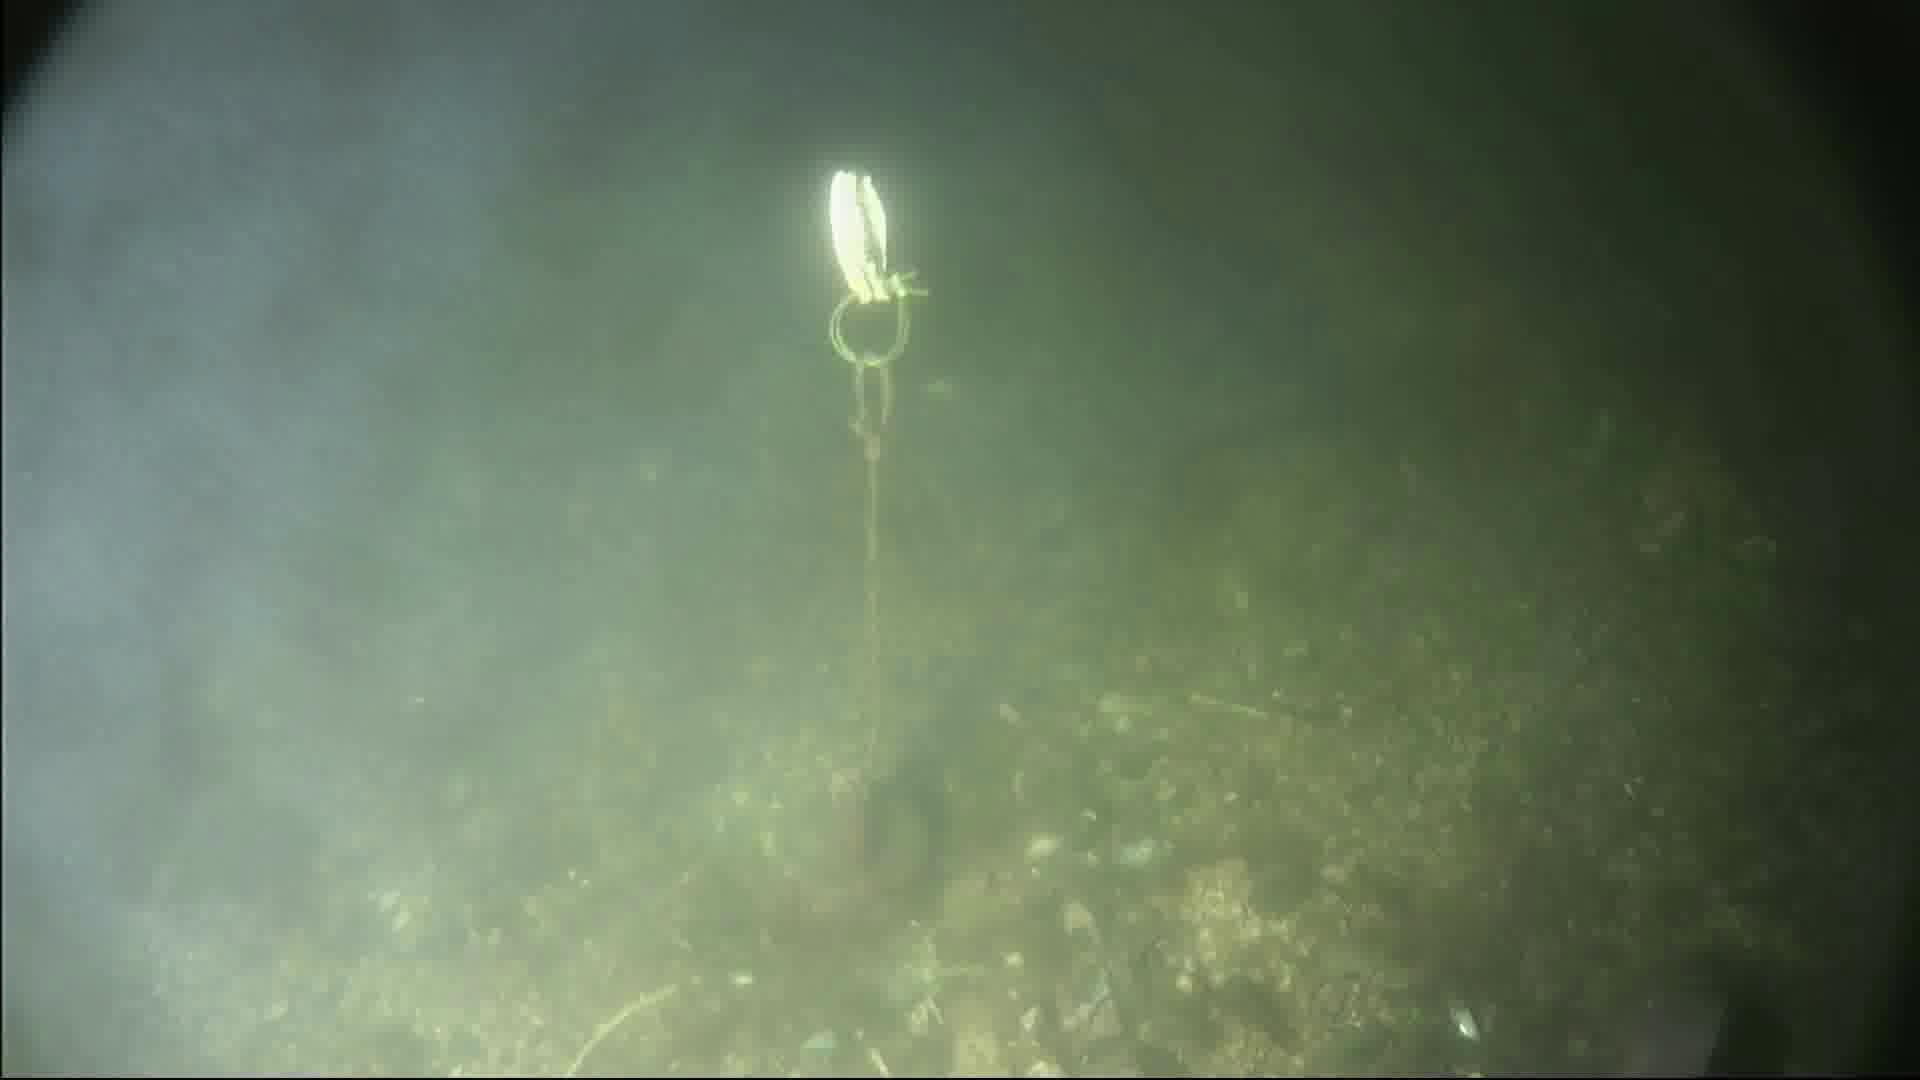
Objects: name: fish
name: crab